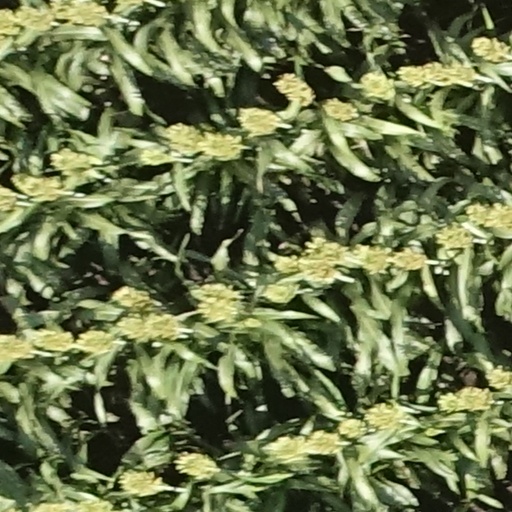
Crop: sorghum